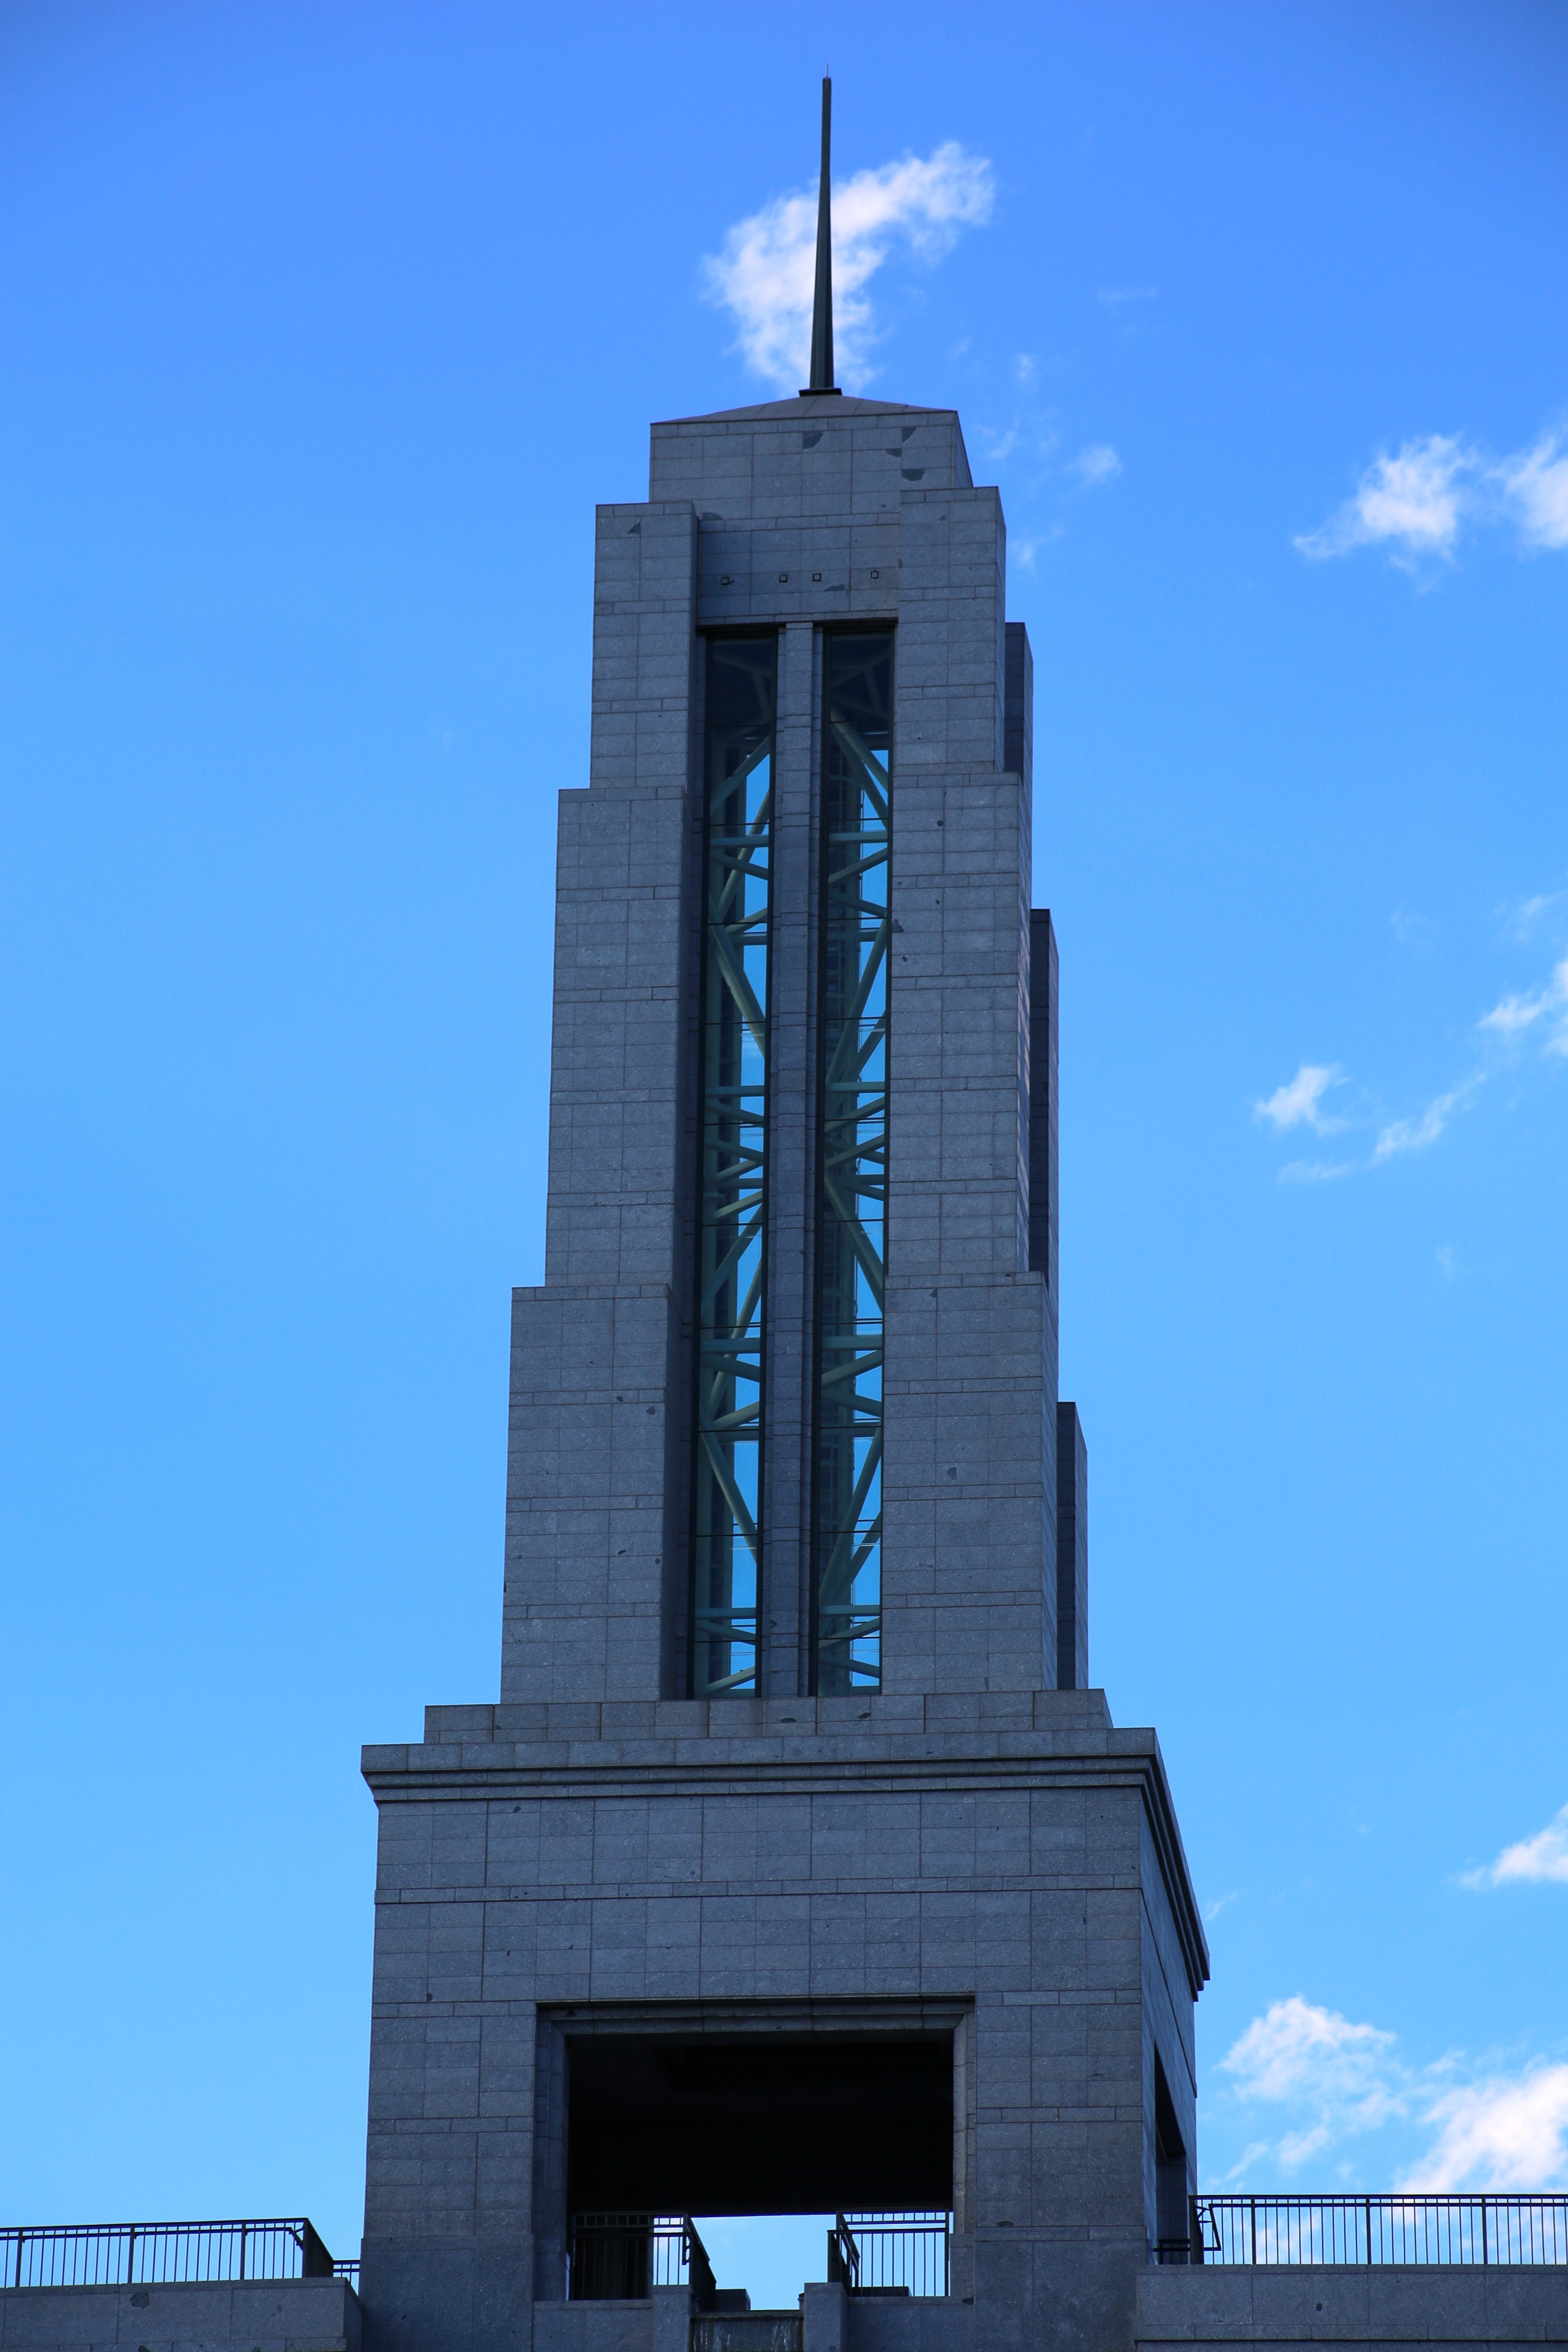
architecture, building, city, skyscraper, monument, statue, tower, corporate, landmark, blue, business, modern, bell tower, memorial, spire, steeple, control tower